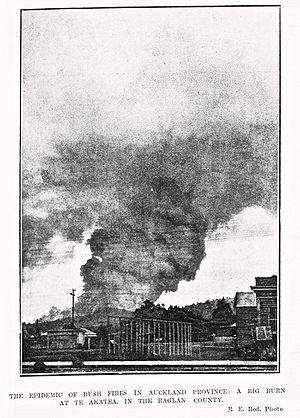
La déforestation a été un problème environnemental en Nouvelle-Zélande par le passé, mais les forêts primaires restantes sont à présent protégées.